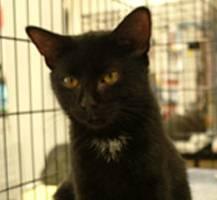
cat